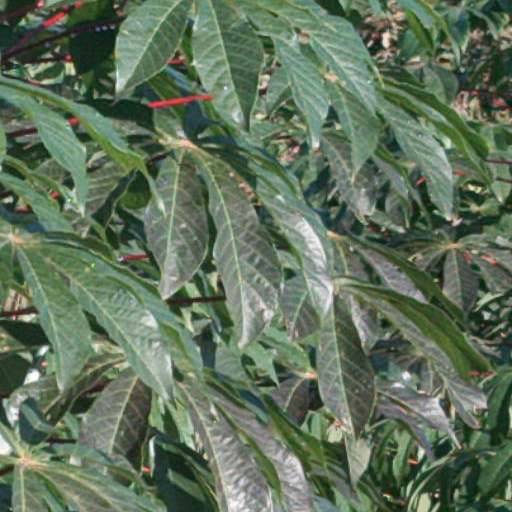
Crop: cassava